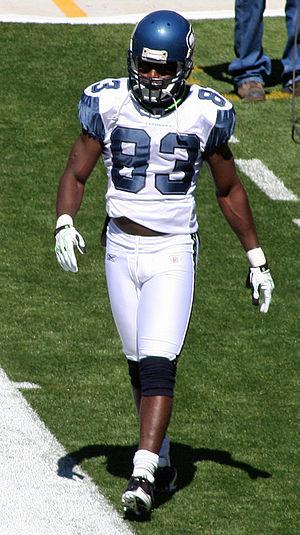
Deion Branch, né le 18 juillet 1979 à Albany, est un joueur américain de football américain qui évolue au poste de wide receiver.